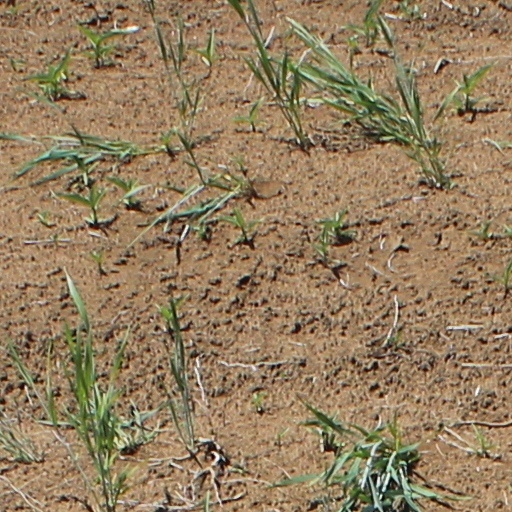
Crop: wheat